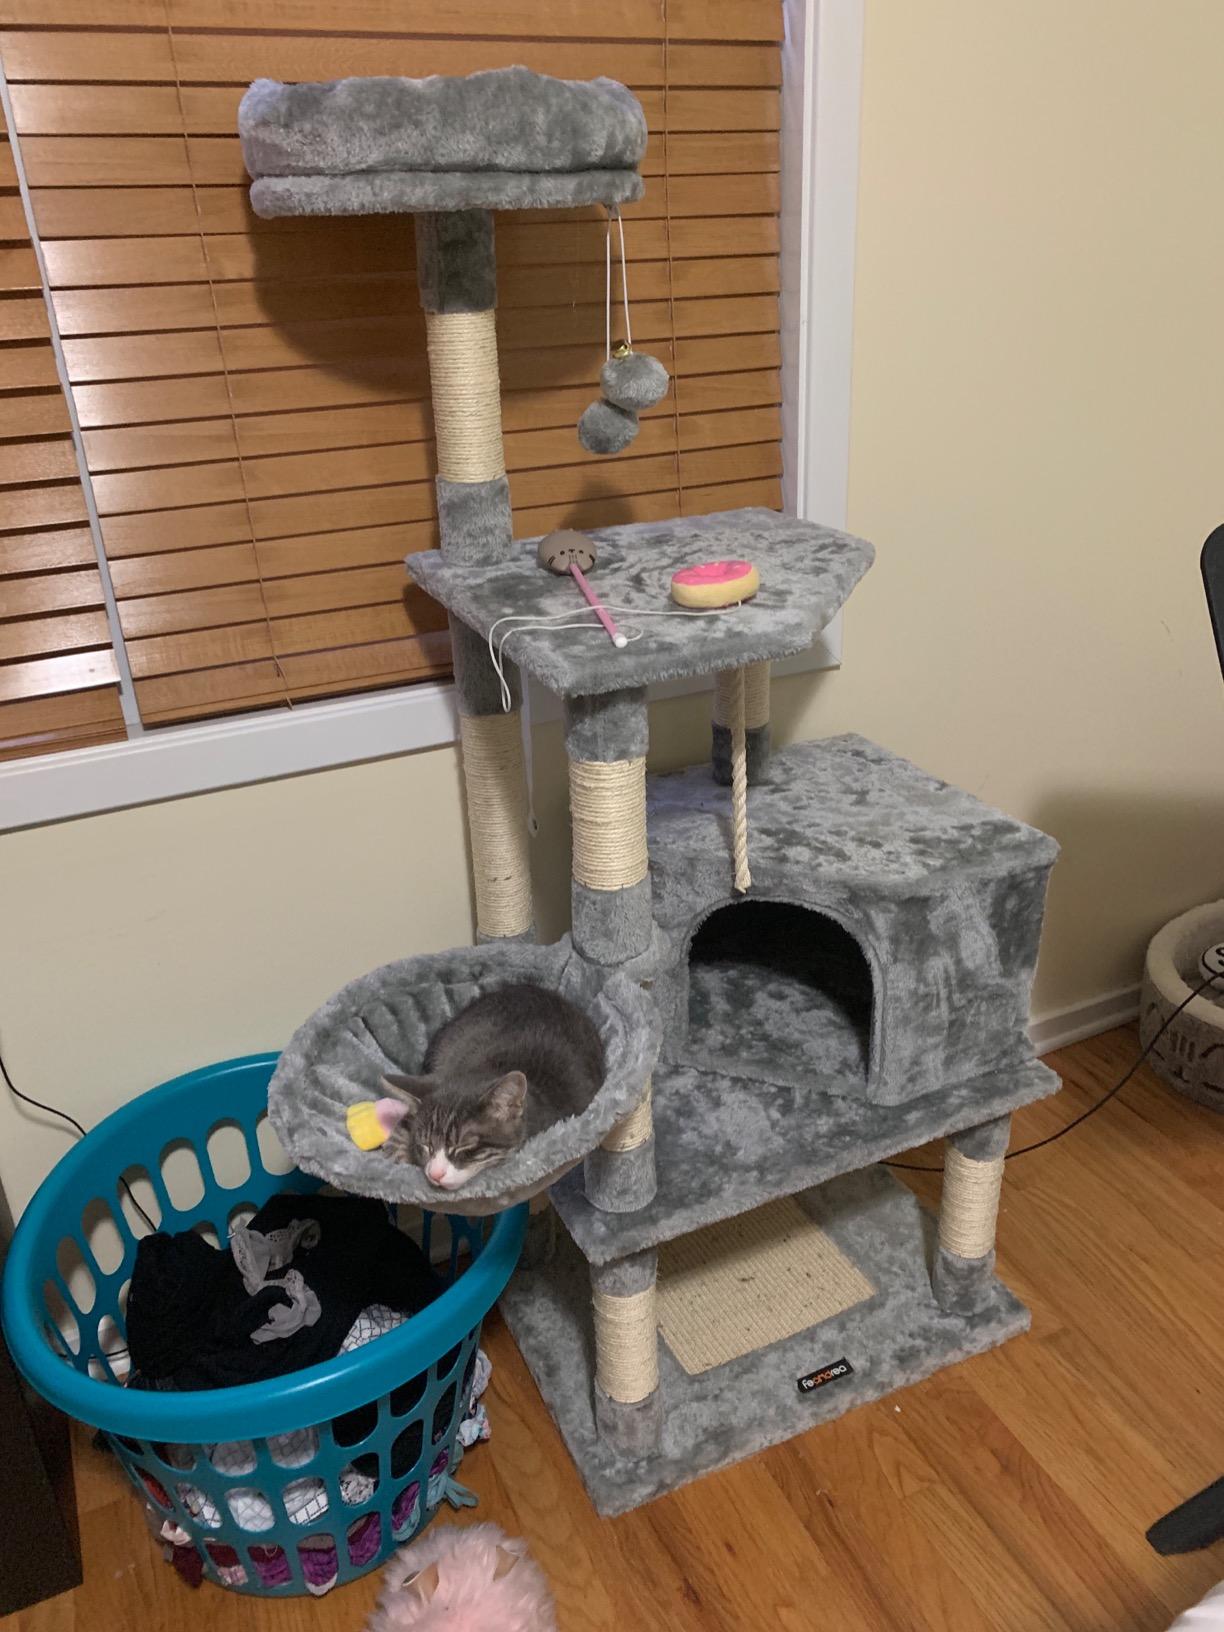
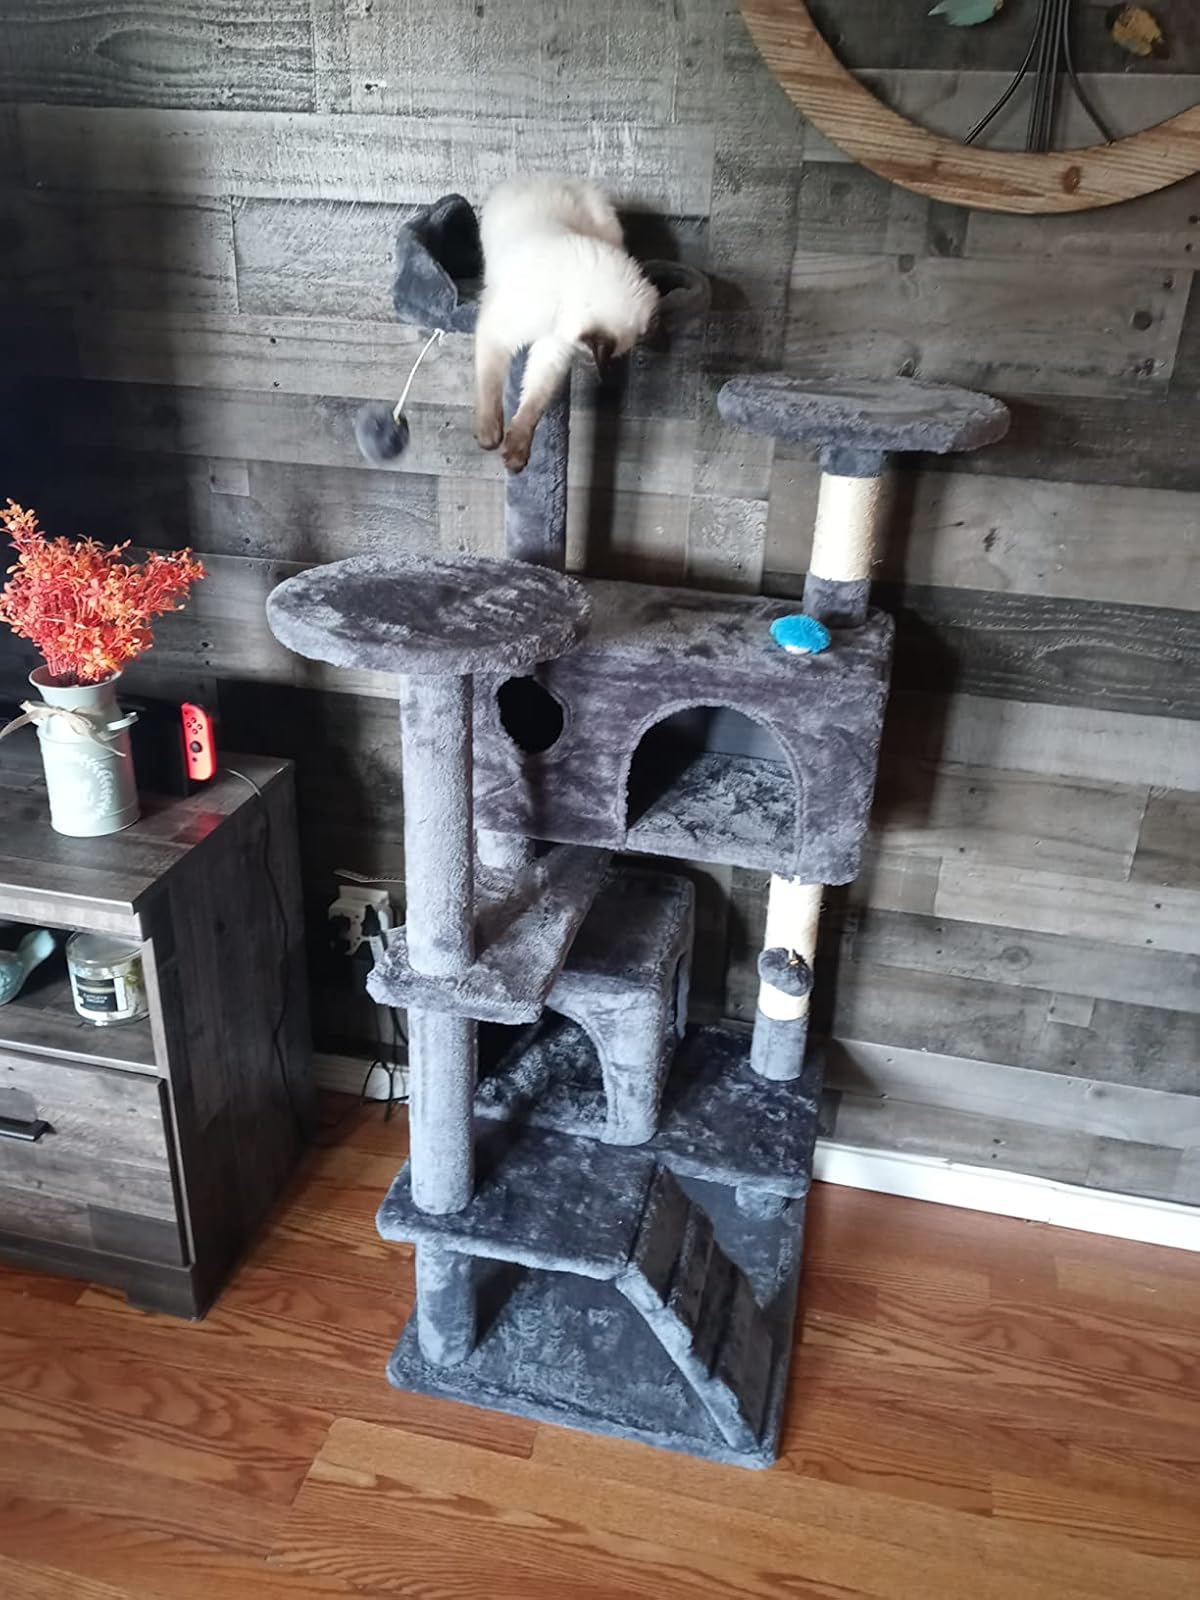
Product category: items_cat tree
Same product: no